Theinphyu Stadium

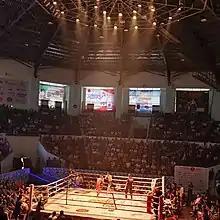
Lethwei fights at Thein Pyu stadium.

During the 2013 SEA Games held in Myanmar, the venue was used for weightlifting competitions.